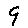
Label: 9